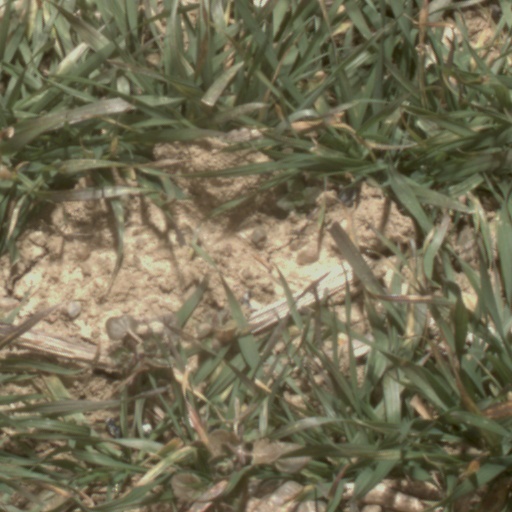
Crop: wheat